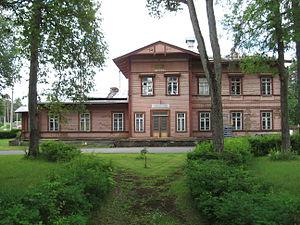
La commune de Aegviidu est un bourg et une Commune rurale estonienne du comté de Harju au nord du pays. Elle s'étend sur une superficie de 11,97 km² et comprend 738 habitants.